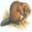
Label: beaver